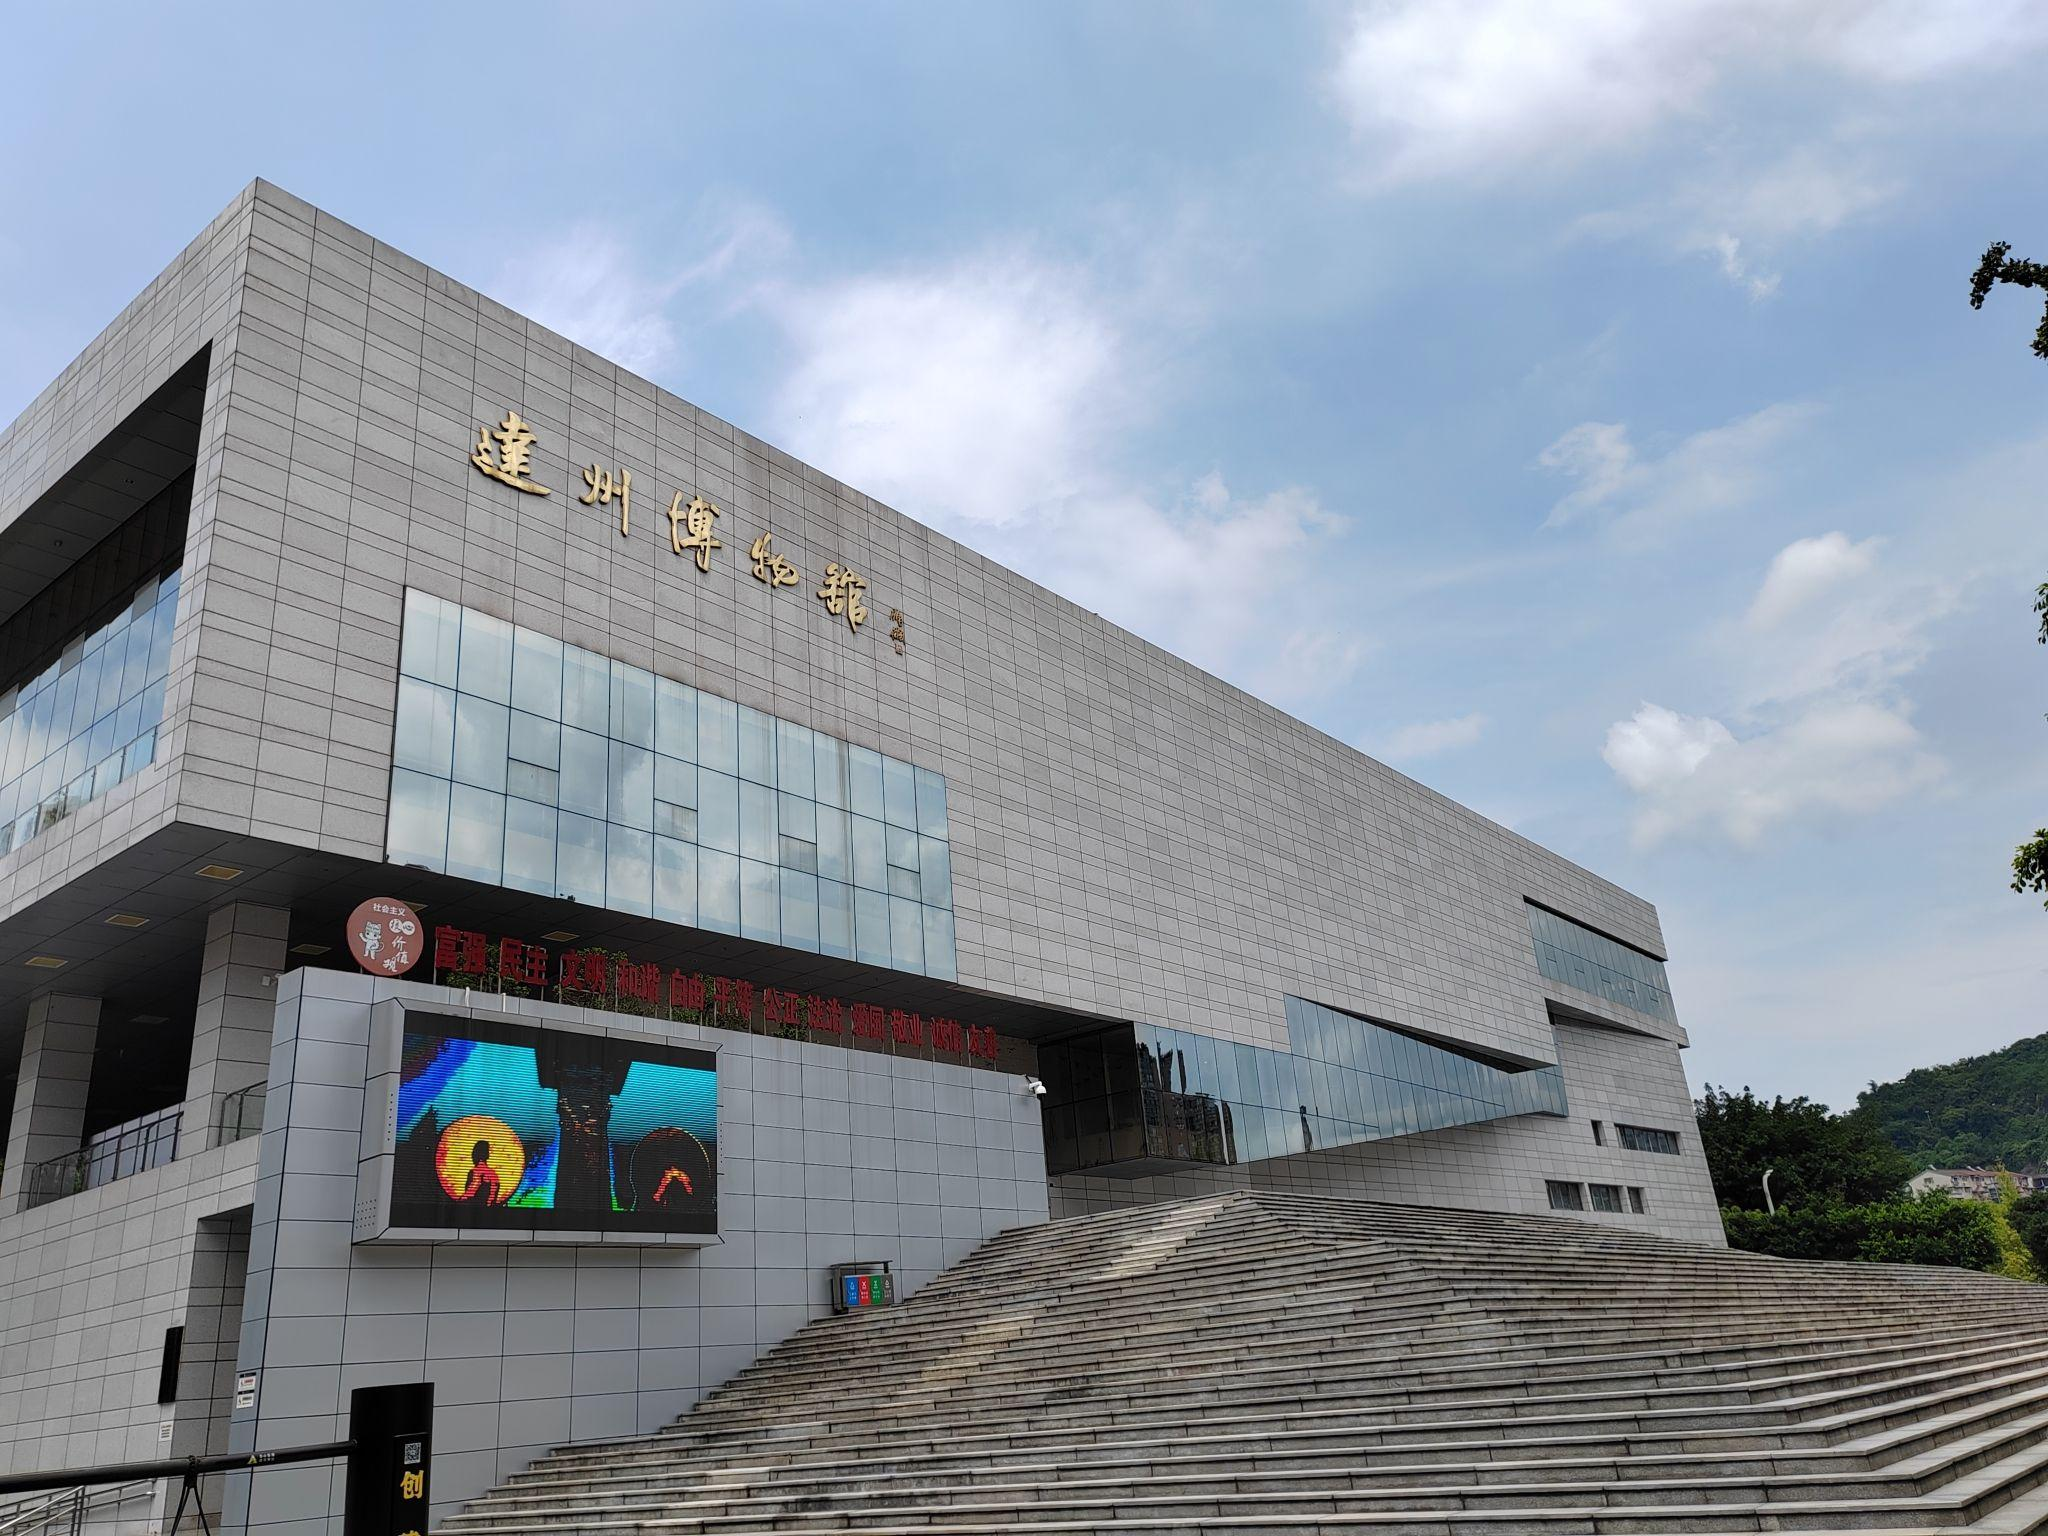
地标名称：达州博物馆
所在城市：达州市·通川区